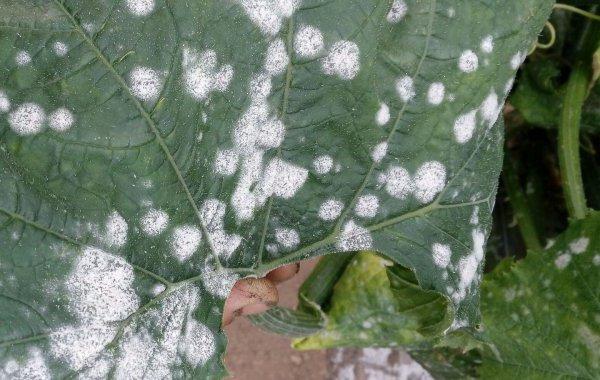
Plant: Squash
Disease: squash powdery mildew